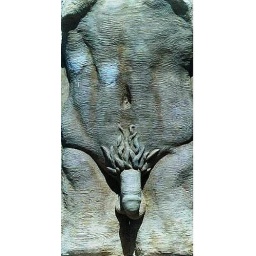
male sculpture relief green cooper nitrate patina added by Gredar